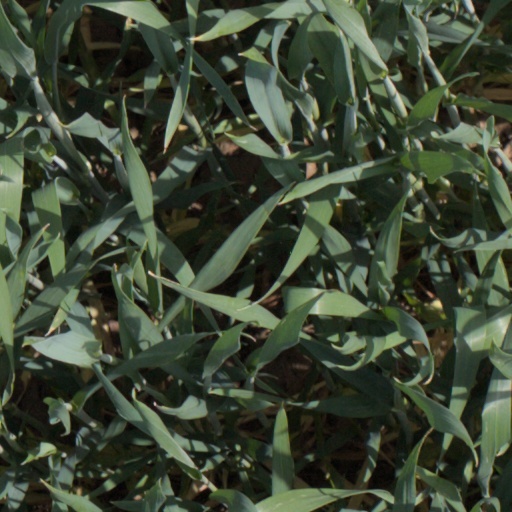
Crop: wheat